Battle of Philomelion

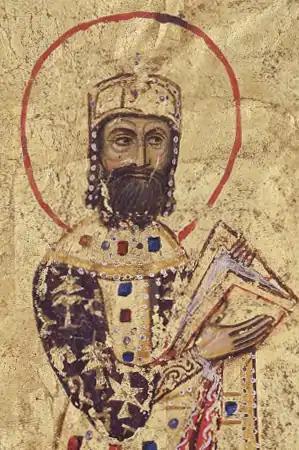
Emperor Alexios I

In the campaign of Philomelion Alexios led a sizeable Byzantine army deep into the Anatolian interior. Anna Komnene, the primary source for the campaign, implies that the Seljuq capital of Iconium was the goal of the expedition, but evidently Alexios abandoned this plan and contented himself with staging a conspicuous show of force and evacuating the native Christian population from the Turkish dominated areas his army passed through. The Byzantines were to employ a new battle formation of Alexios' devising, the "parataxis". Anna Komnene's description of this formation is so imprecise as to be useless. However, from her account of the army in action the nature of the "parataxis" is revealed; it was a defensive formation, a hollow square with the baggage in the centre, infantry on the outside and cavalry in-between, from whence they could mount attacks. An ideal formation for tackling the fluid Turkish battle tactics, reliant on swarm attacks by horse-archers. A similar formation was later employed by Richard I of England at the Battle of Arsuf.